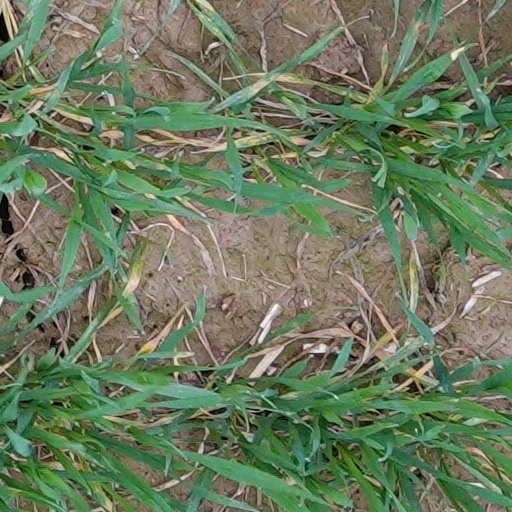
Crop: wheat